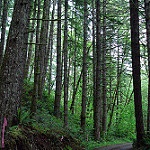
Label: forest